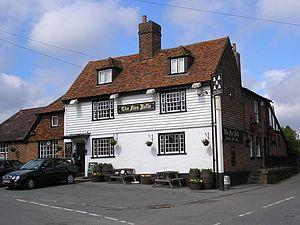
Chesfield est une paroisse et un village dans le district de Bromley à Londres, au Royaume-Uni.